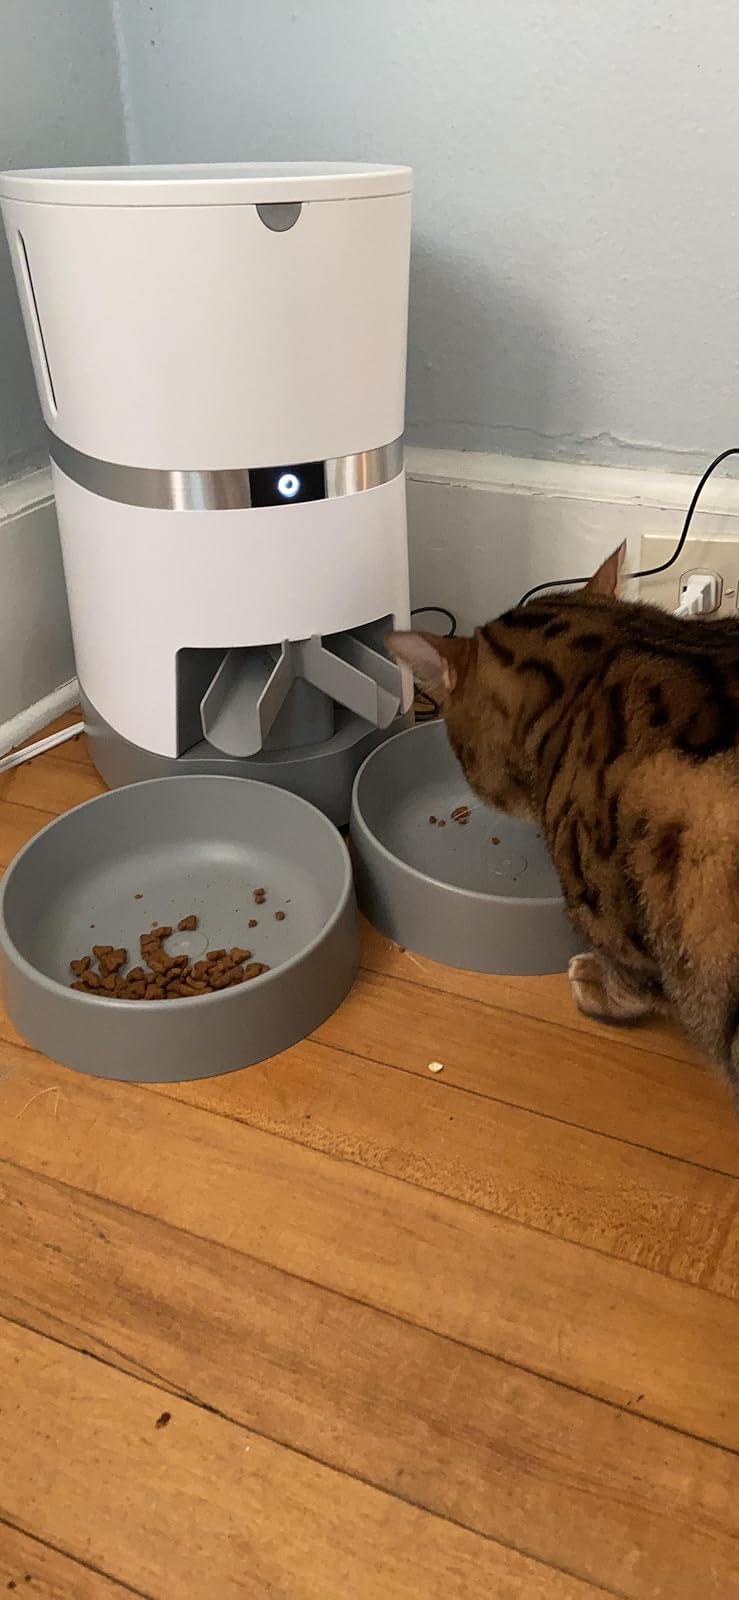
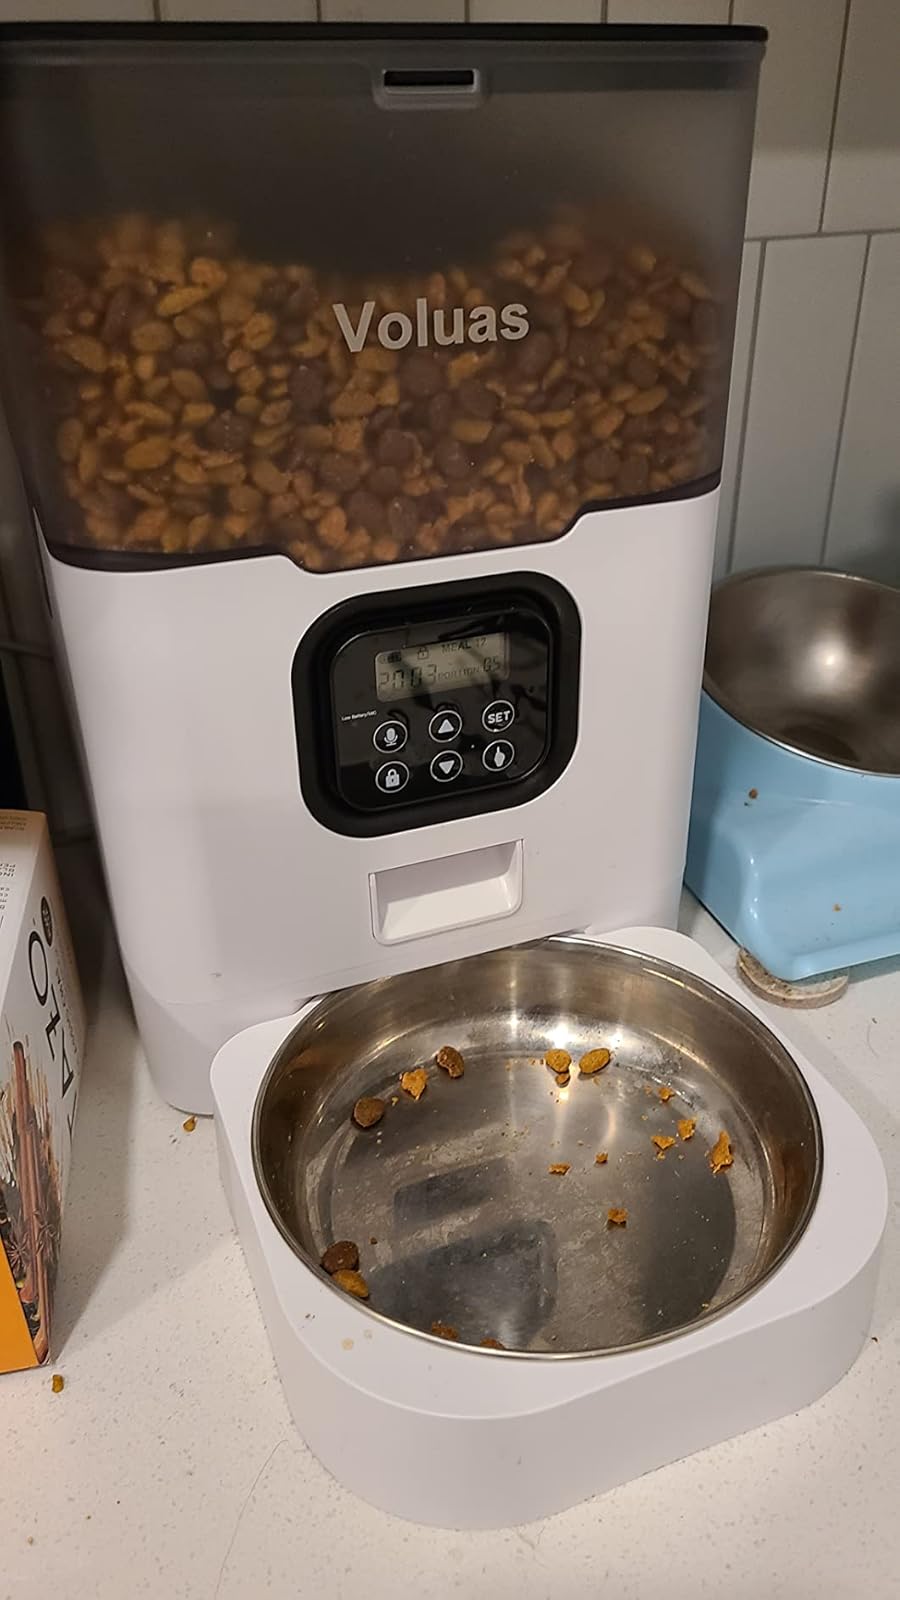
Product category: items_feeder
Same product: no